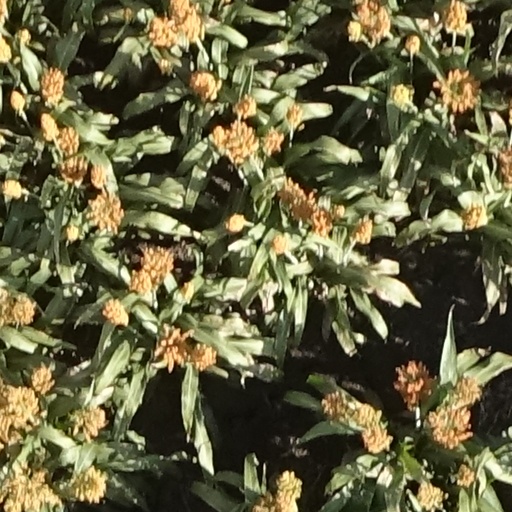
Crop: sorghum